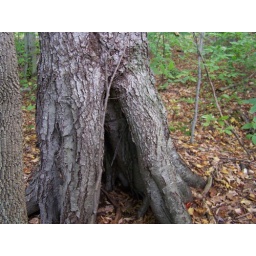
October 5, 2010 - I found this tree near where one of the corners of the house will be